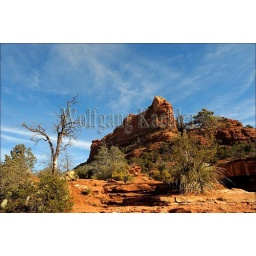
Usa, arizona, sedona, near devil's kitchen, tree with red rock formation